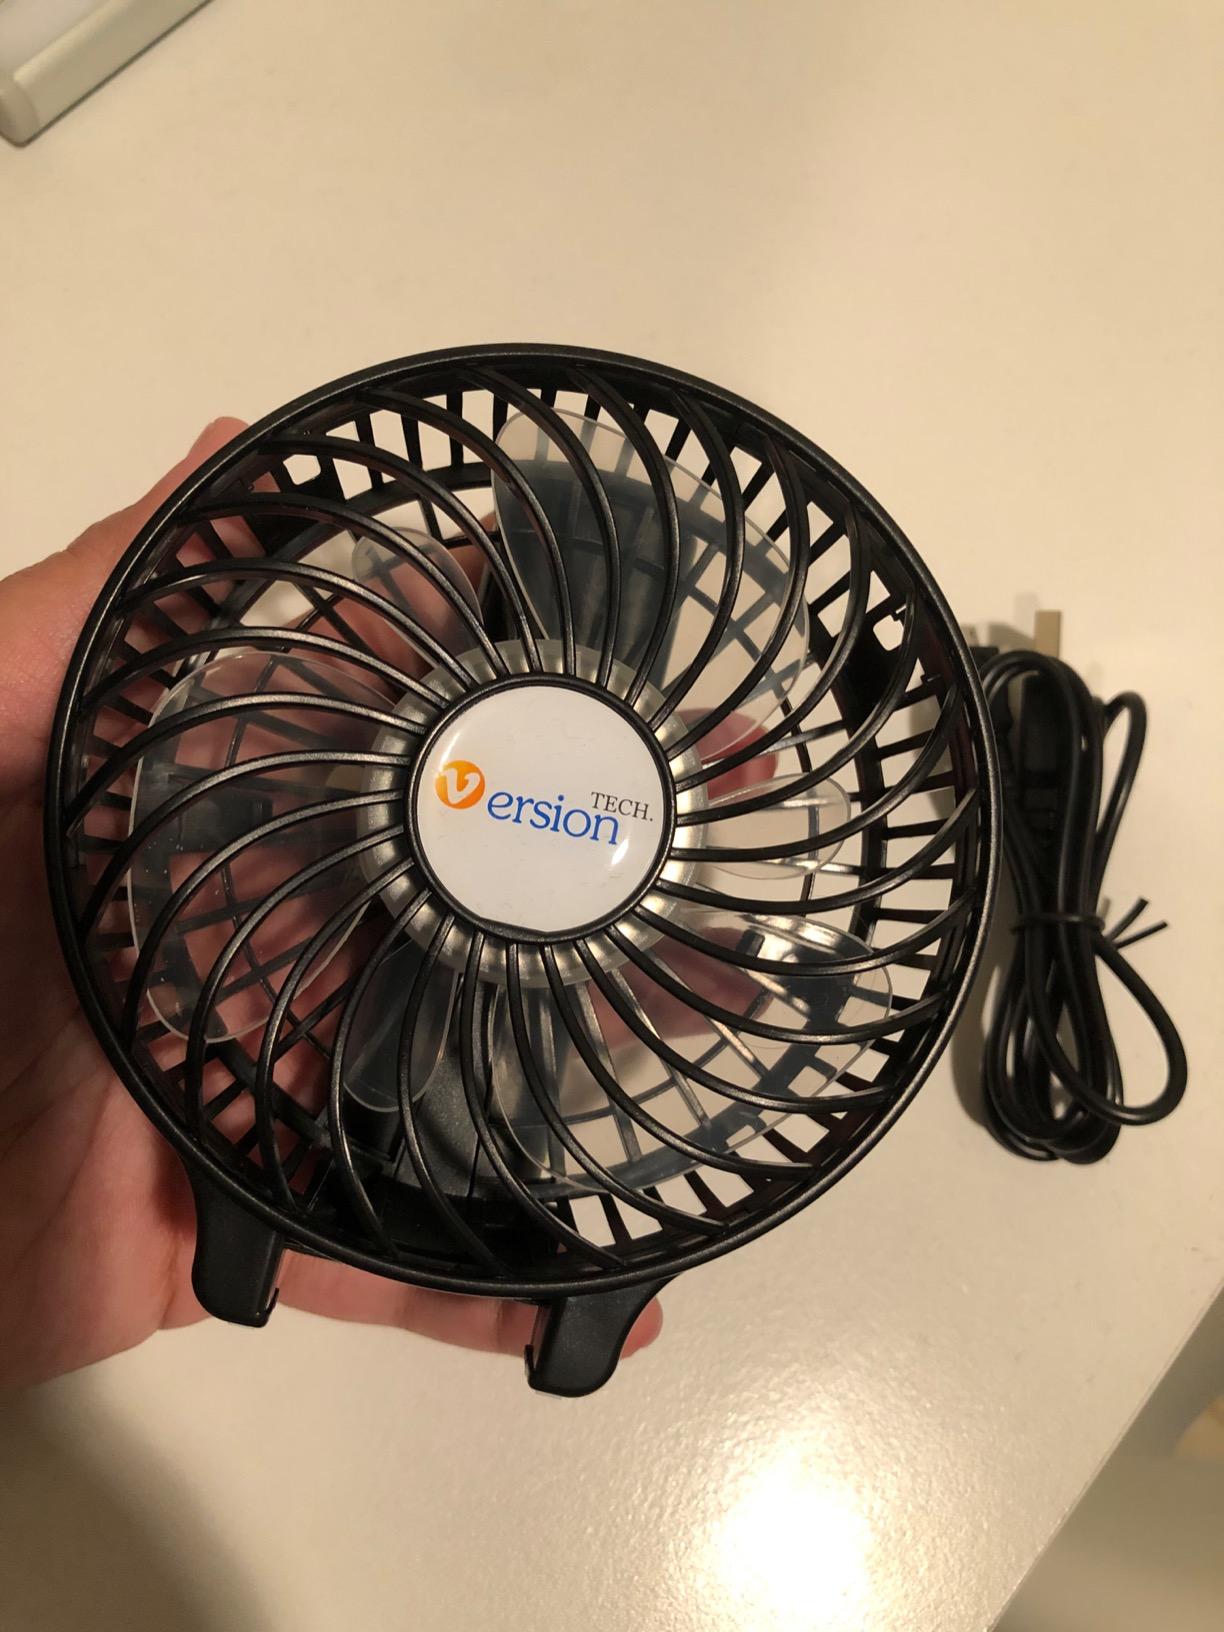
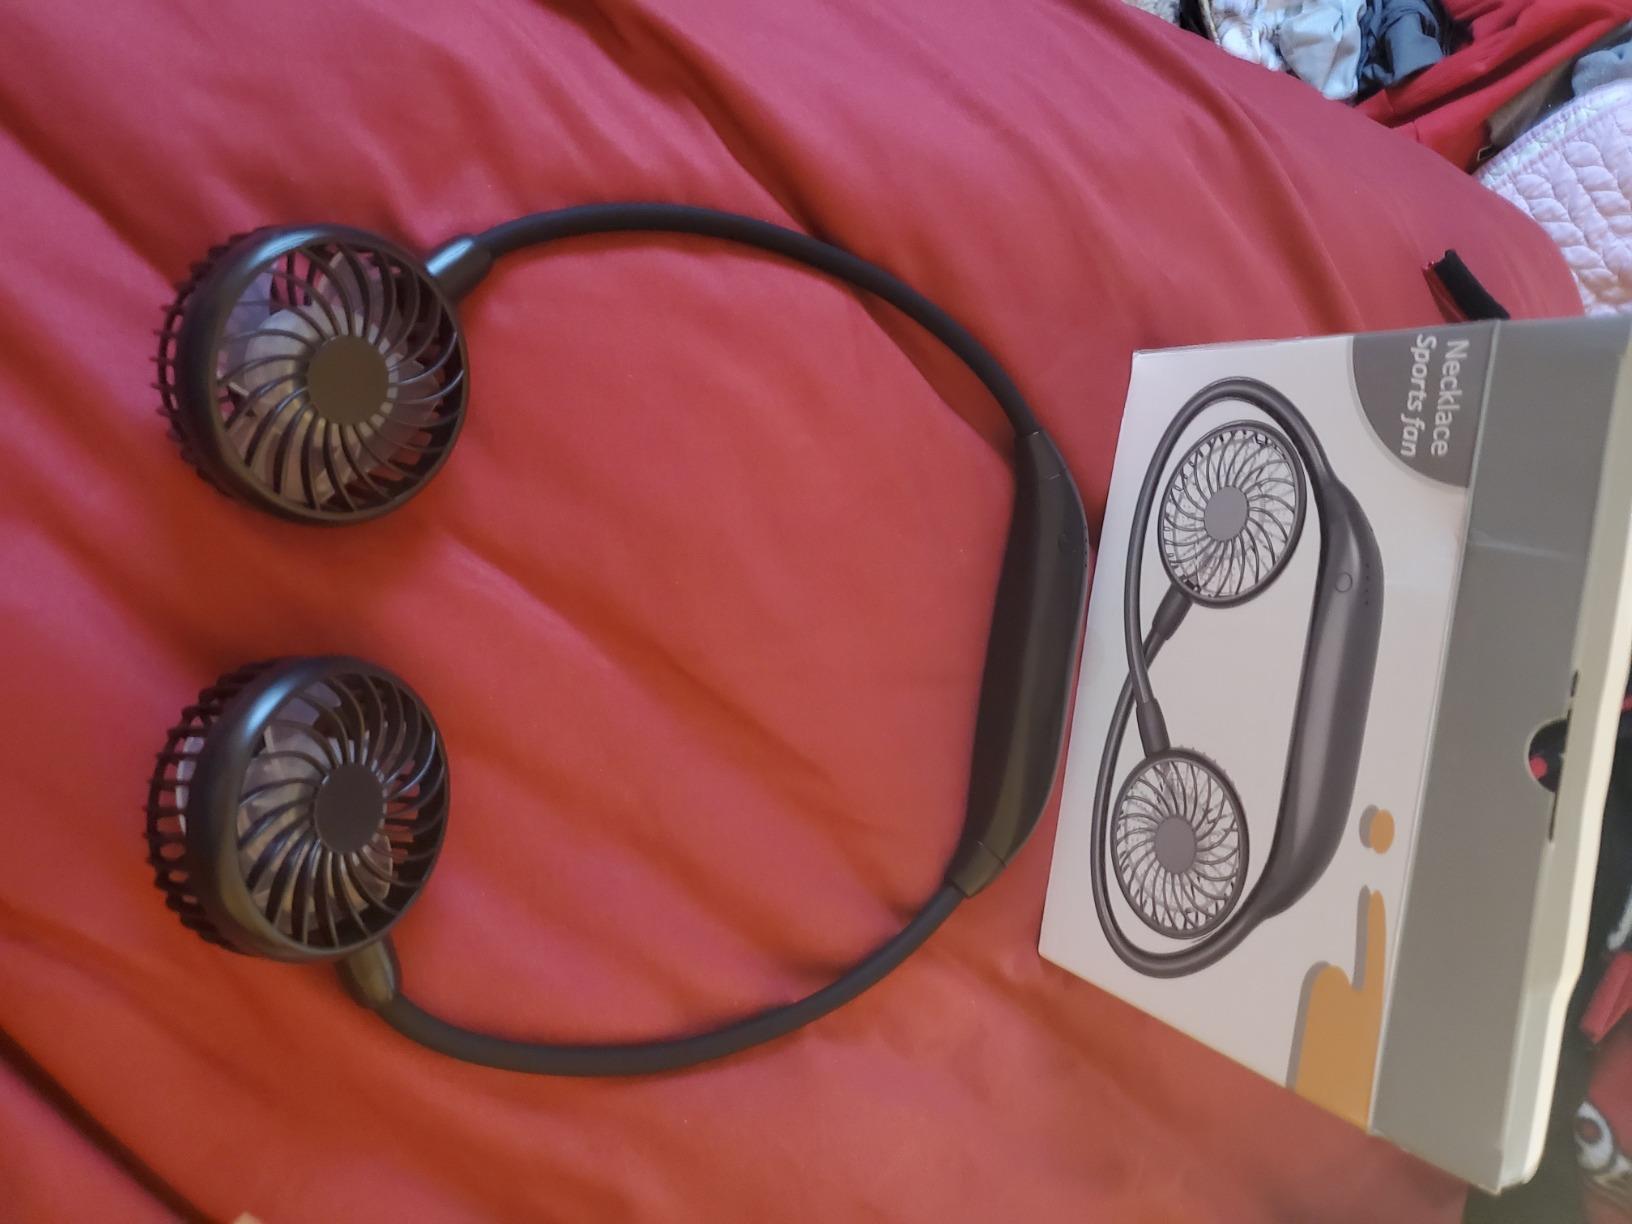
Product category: fan
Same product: no